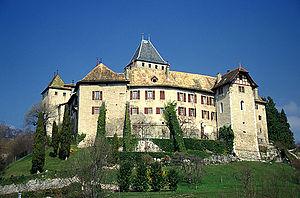
La famille de Blonay est une ancienne famille seigneuriale qui apparaît à la fin du XIᵉ siècle dans le Pays de Vaud. Elle se sépare au début du XIIIᵉ siècle en deux branches : une branche vaudoise et une branche chablaisienne. Cette séparation est effective au XVIᵉ siècle à la suite de la conquête du Pays de Vaud par Berne et l'apport de la Réforme. La branche du pays de Vaud se convertit au protestantisme et se soumet au Bernois, tandis que la branche du Chablais reste fidèle aux ducs de Savoie et au catholicisme.
Blonay est une commune suisse du canton de Vaud, située dans le district de la Riviera-Pays-d'Enhaut.
Cette liste présente les biens culturels d'importance nationale dans le canton de Vaud. Cette liste correspond à l'édition 2009 de l'Inventaire Suisse des biens culturels d'importance nationale pour le canton de Vaud. Il est trié par commune et inclus : 186 bâtiments séparés, 46 collections, 32 sites archéologiques et deux cas particuliers.
Le château de Blonay est un château située dans le canton de Vaud, en Suisse.